George Formby

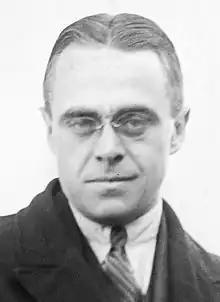
Basil Dean, who produced 11 of Formby's films between 1939 and 1941

On 8 February 1921 Formby Sr succumbed to his bronchial condition and died, at the age of 45; he was buried in the Catholic section of Warrington Cemetery. After his father's funeral Eliza took the young Formby to London to help him cope with his grief. While there, they visited the Victoria Palace Theatre—where Formby Sr had previously been so successful—and saw a performance by the Tyneside comedian Tommy Dixon. Dixon was performing a copy of Formby Sr's act, using the same songs, jokes, costumes and mannerisms, and billed himself as "The New George Formby", a name which angered Eliza and Formby even more. The performance prompted Formby to follow in his father's profession, a decision which was supported by Eliza. As he had never seen his father perform live, Formby found the imitation difficult and had to learn his father's songs from records, and the rest of his act and jokes from his mother.